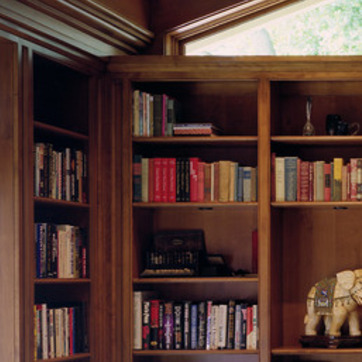
Material: paper